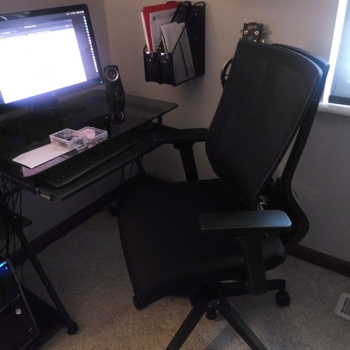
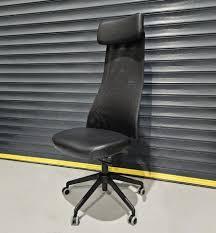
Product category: items_chair
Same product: no